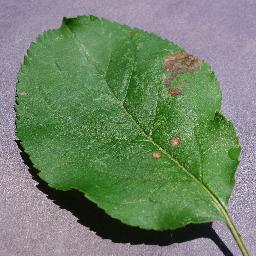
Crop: apple
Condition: black_rot